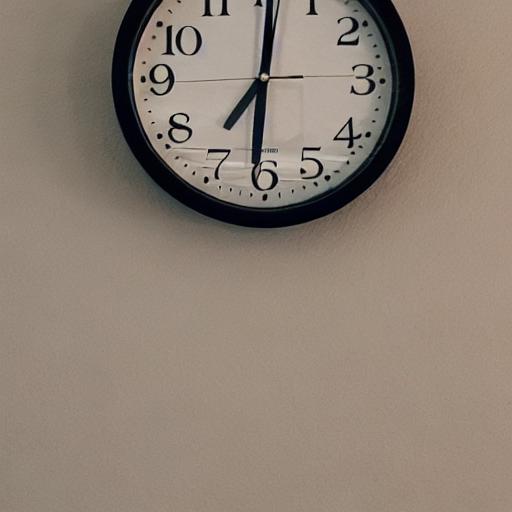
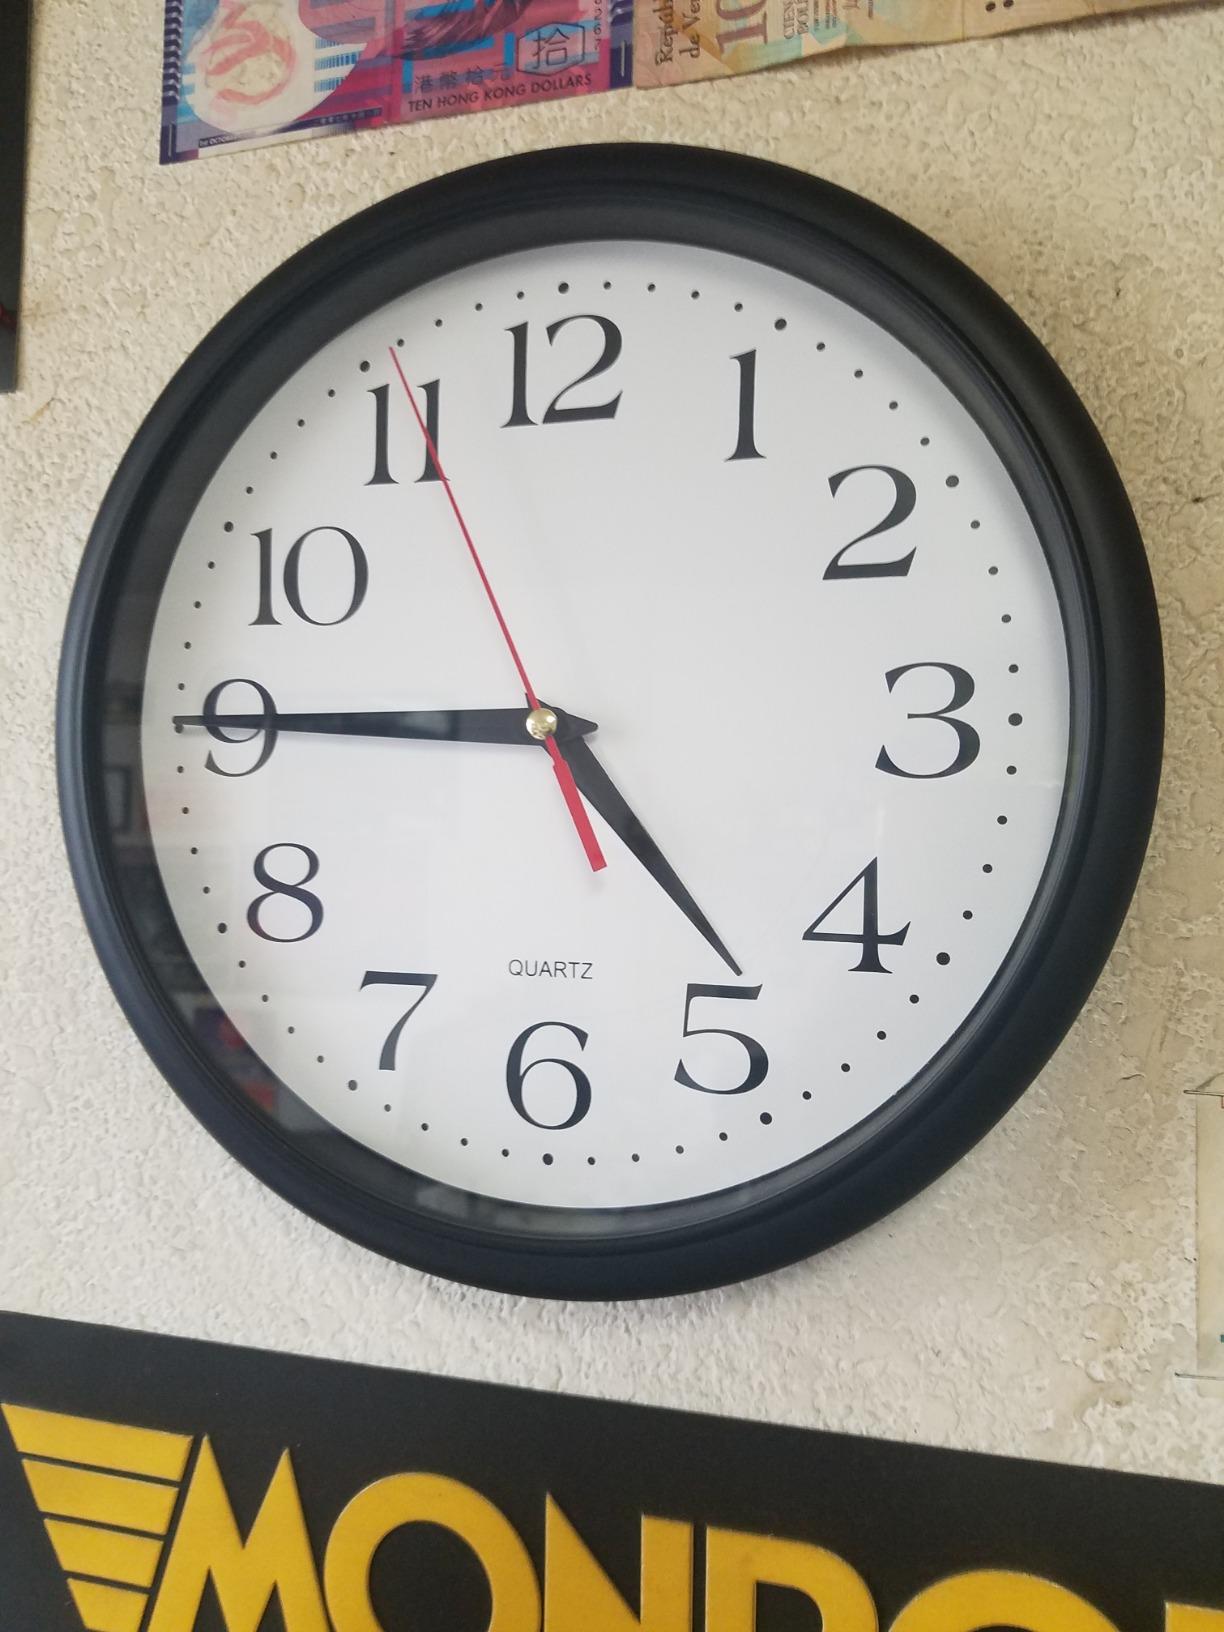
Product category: clock
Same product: no